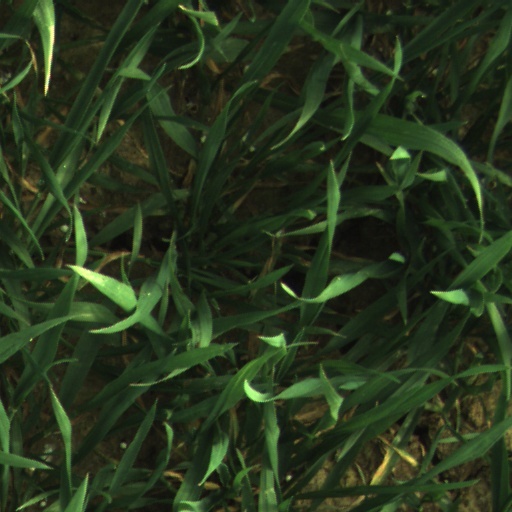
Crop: wheat